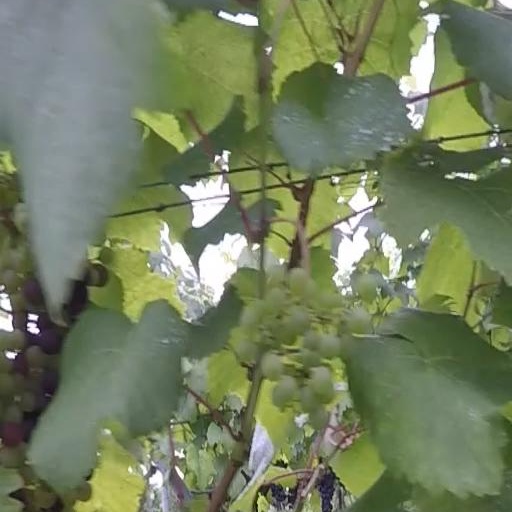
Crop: grape